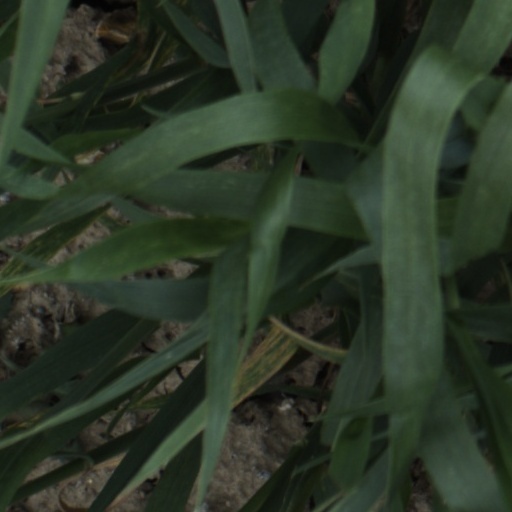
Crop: wheat